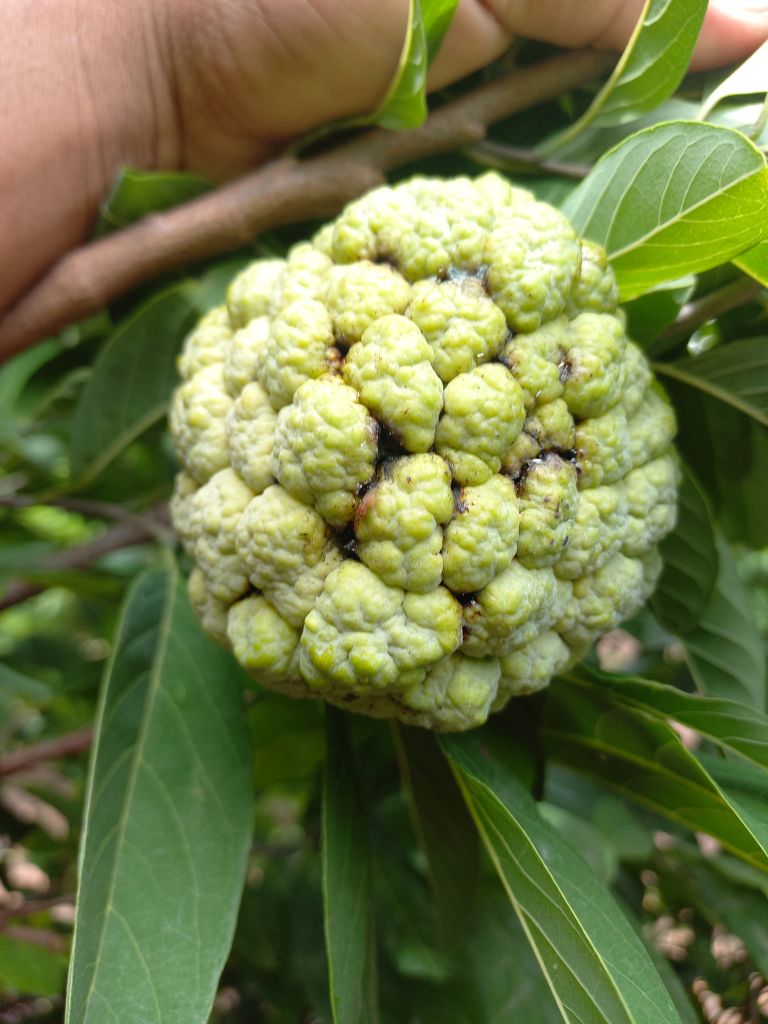
Disease label: Athracnose